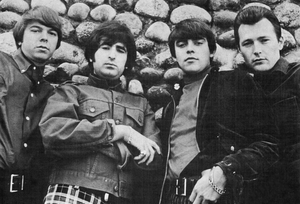
Dirty Water est le deuxième album des The Standells.
The Standells est un groupe de garage rock américain, originaire de Los Angeles, en Californie. Leur plus grand succès est la chanson Dirty Water en 1966. Le groupe se sépare en 1968, puis revient dans les années 1980. Le dernier album studio en date, Bump, est publié en 2013.